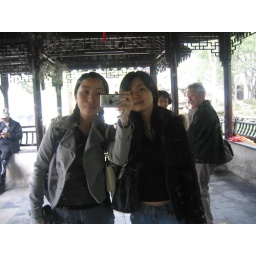
cat and nelly in an old mirror